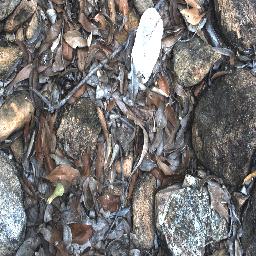
Label: negative